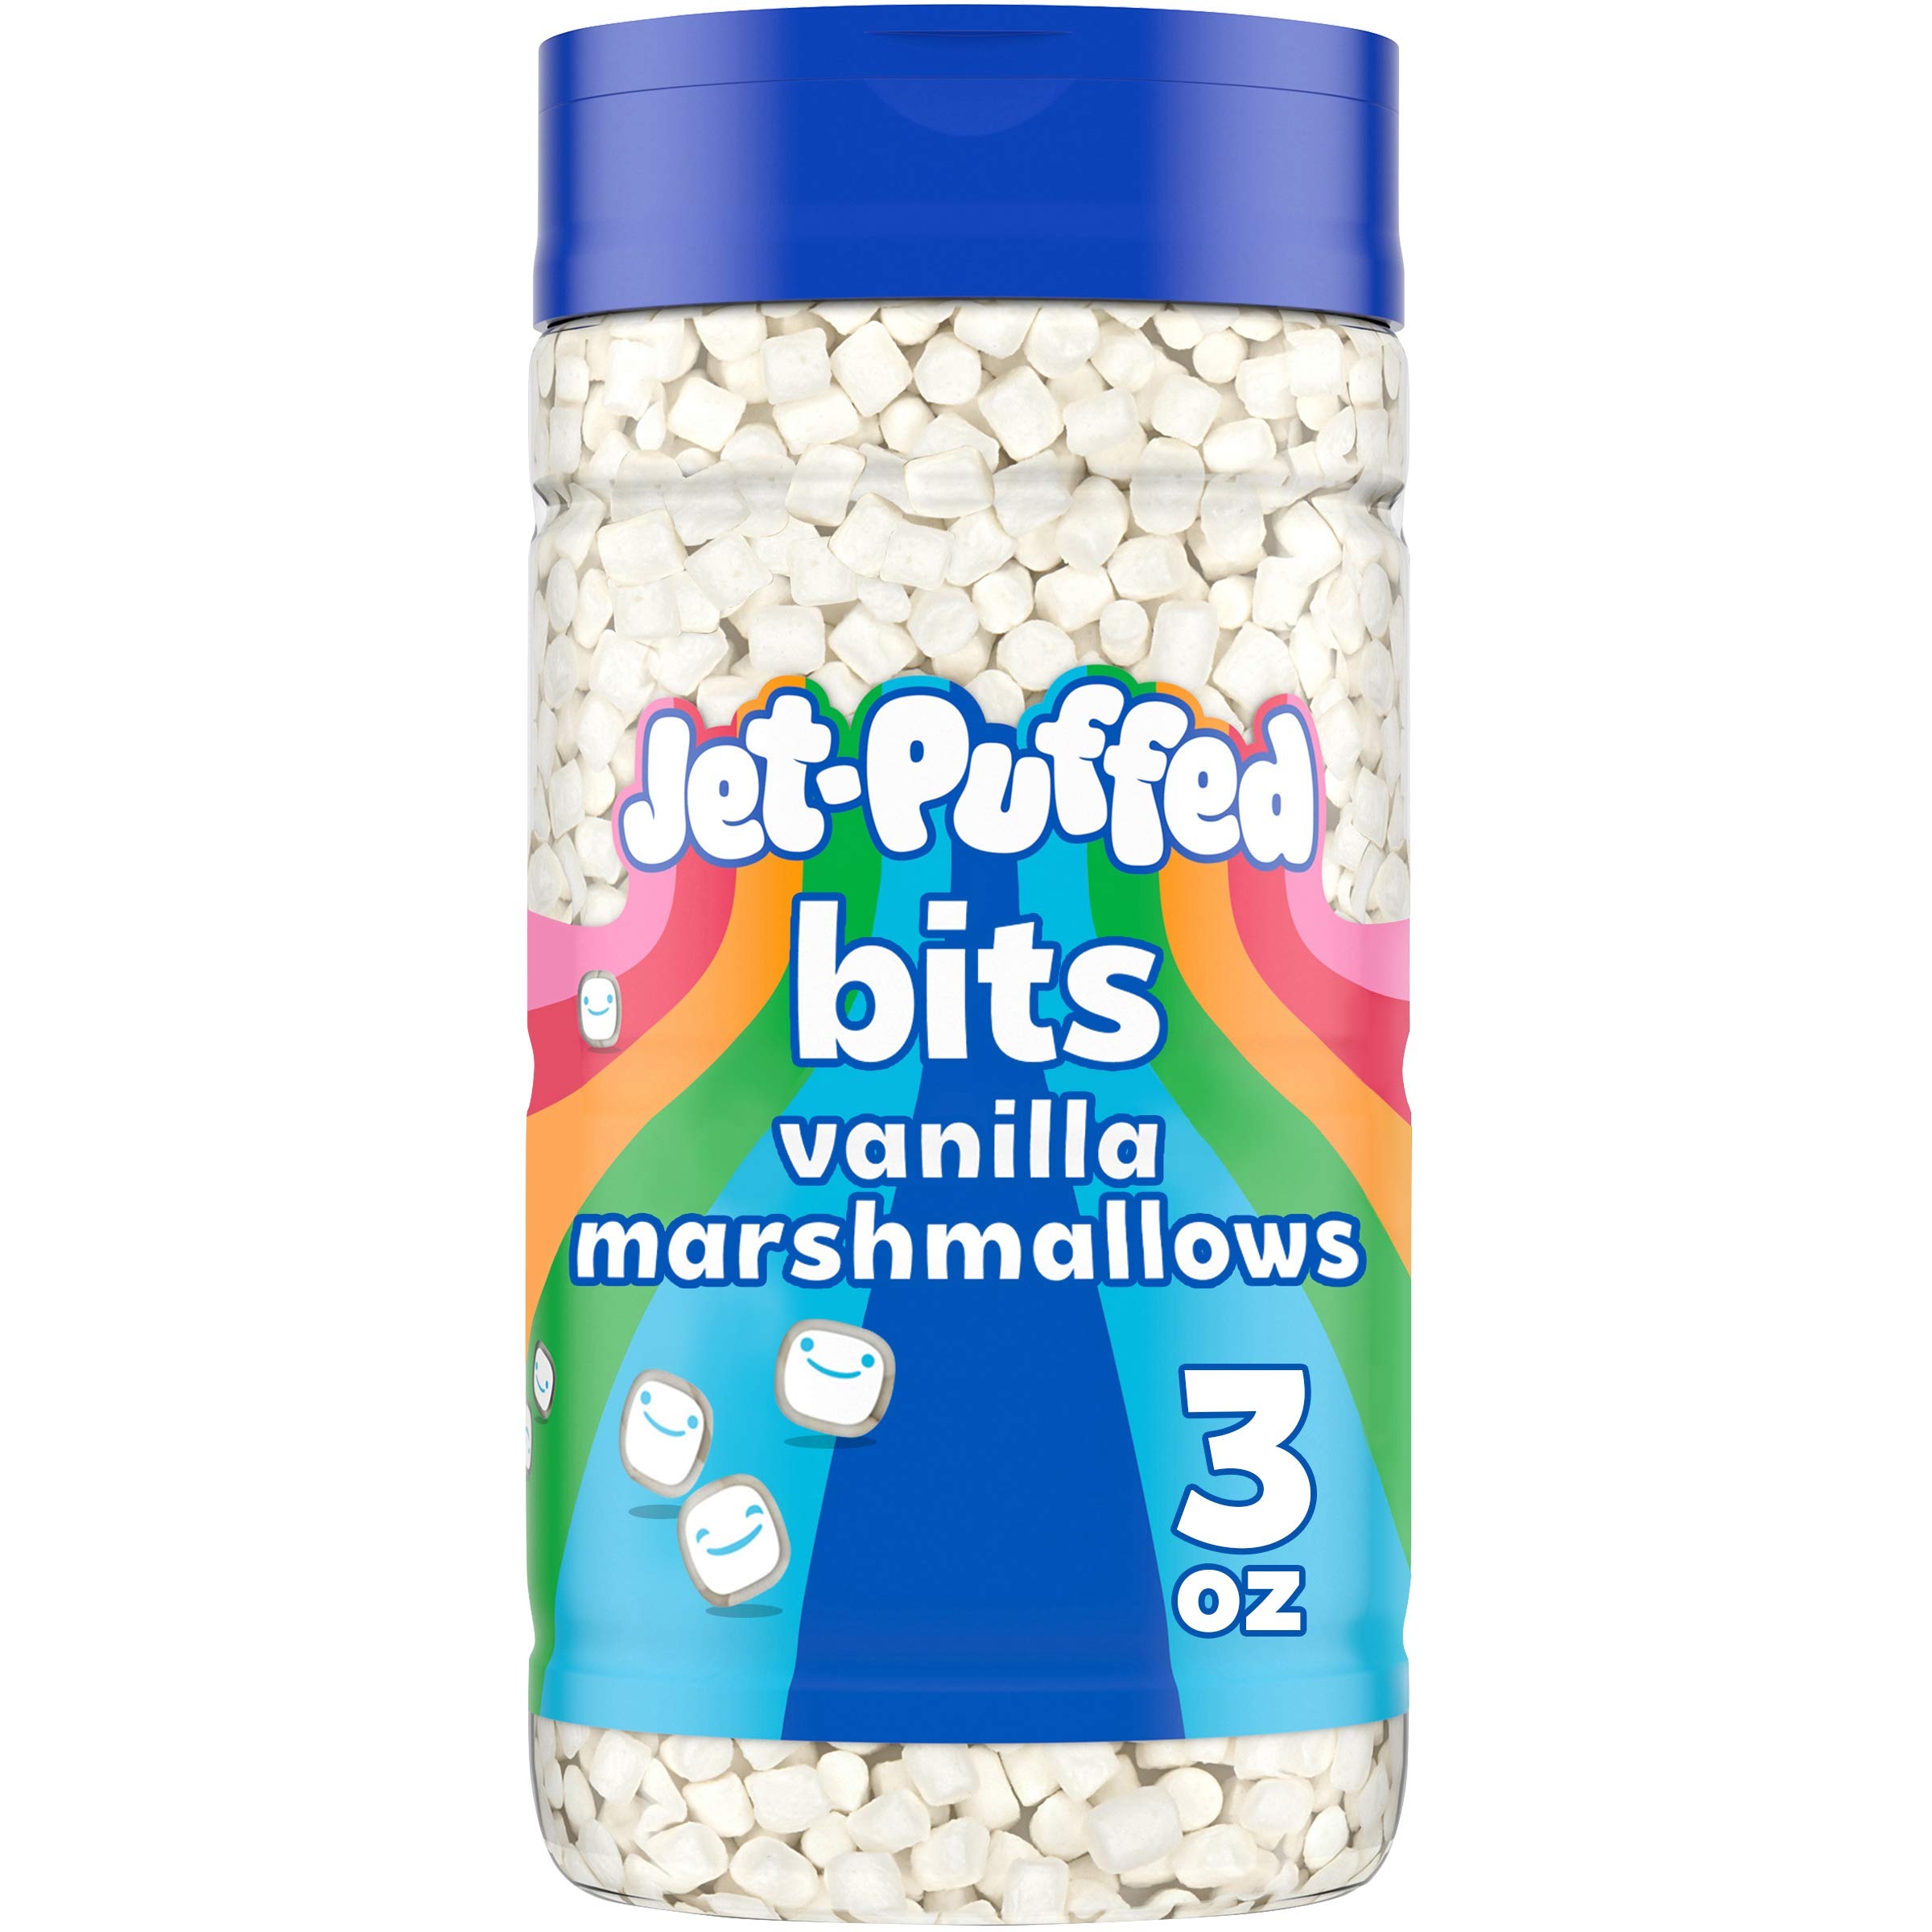
Item Name: Jet-Puffed Marshmallow Bits, Vanilla, 3 Ounce Container (Pack of 6)
Bullet Point 1: 3 oz. bottle of Jet-Puffed Vanilla Marshmallow Bits
Bullet Point 2: Try topping your cereal or ice cream sundaes with our crunchy marshmallow bits
Bullet Point 3: Our crunchy mini marshmallow bits deliver the same sweet taste as regular Jet-Puffed Mini Marshmallows
Bullet Point 4: Fat free marshmallow treat contains 0 g. of total fat and no sodium per serving
Bullet Point 5: Try them in your favorite recipes for added yumminess
Bullet Point 6: Vanilla marshmallow bits are a delicious hot chocolate topping
Bullet Point 7: Packaged in a sealed bottle until you're ready to enjoy
Value: 18.0
Unit: ounce

Price: 1.765